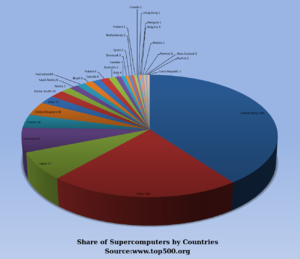
Un superordinateur ou supercalculateur est un ordinateur conçu pour atteindre les plus hautes performances possibles avec les techniques connues lors de sa conception, en particulier en ce qui concerne la vitesse de calcul.